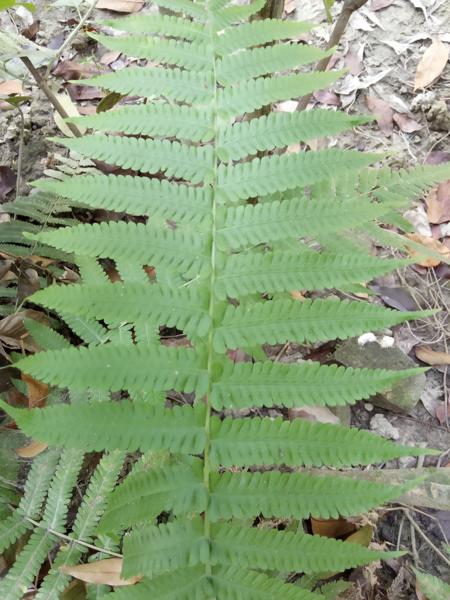
Weed species: Pteris vittata